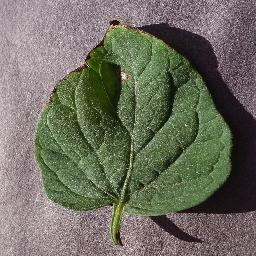
Label: Tomato___Target_Spot